Bishop Ryan Xpression

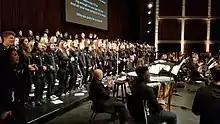
The Bishop Ryan Xpression performing with the National Academy Orchestra of Canada at FirstOntario Concert Hall in 2018

The Bishop Ryan Xpression is a 250-voice contemporary youth vocal ensemble based at Bishop Ryan Catholic Secondary School in Hamilton, Ontario. It is directed by Dave Tabone, a music teacher and head of the school's arts department. It was established in 1999.